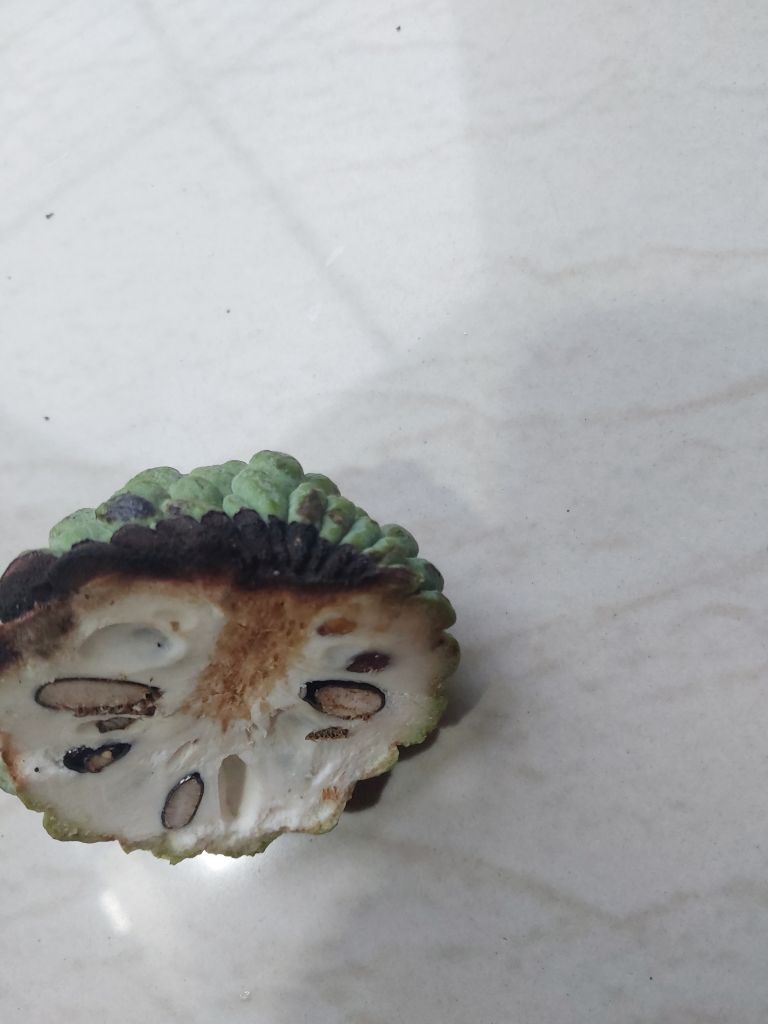
Disease label: Diplodia Rot